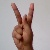
The image shows a hand gesture representing the letter 'K' in Indian Sign Language.